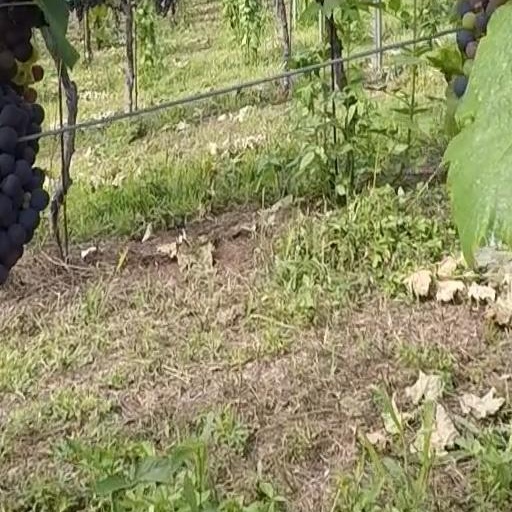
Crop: grape